Religion in Chennai

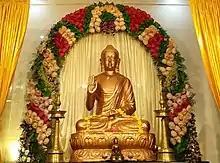
Statue of the Buddha at the Buddhist temple in Chennai

Buddhism is another ancient religion of Chennai introduced in the pre-Christian era. The city's only Buddhist temple, the Sri Lanka Maha Bodhi Centre, is located at Egmore.